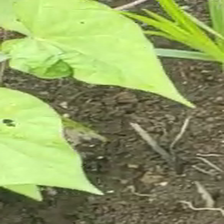
Weed species: Obscure_morning _glory(Ipomoea obscura)